Battle of Ollantaytambo

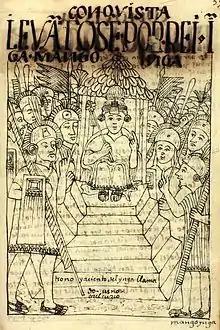
The crowning of Manco Inca as depicted in the chronicle of Guaman Poma

In 1531, a group of Spaniards led by Francisco Pizarro landed on the shores of the Inca Empire, thus starting the Spanish conquest of Peru. At that time the empire was emerging from a civil war in which Atahualpa had defeated his brother Huascar to claim the title of Sapa Inca. Atahualpa underestimated the strength of the small force of Spaniards and was captured during an ambush at Cajamarca in November 1532. Pizarro ordered the execution of the emperor in July 1533, and occupied the Inca capital of Cusco four months later. To replace Atahualpa, Pizarro installed his brother Túpac Huallpa as a puppet ruler, but he died shortly afterwards. Another brother, Manco Inca, was crowned in his place. During this stage, Atahualpa's generals were the only opposition to the Spanish advance as a sizable part of the empire's population had fought on Huascar's side during the civil war and joined Pizarro against their enemies.